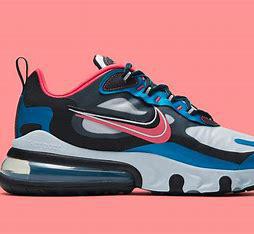
Brand: Nike
Model: Air Max 270 React